Song of the Gringo

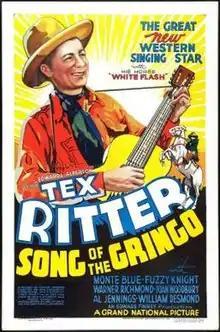
Film poster

Song of the Gringo is a 1936 American Western film directed by John P. McCarthy. The film is also known as The Old Corral in the United Kingdom. The film was the debut of singing cowboy Tex Ritter. It was co-written by former outlaw and judge Al Jennings who appears as a judge in the film.